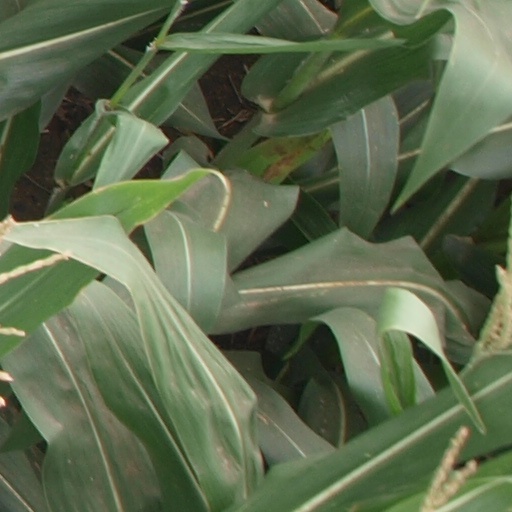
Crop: maize; corn